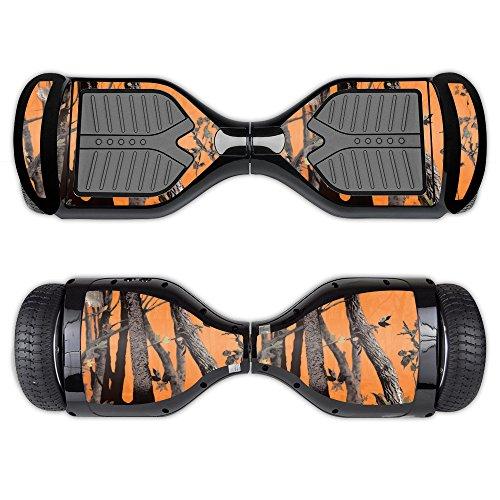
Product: MightySkins Skin Compatible with Swagtron T1 - Orange Camo | Protective, Durable, and Unique Vinyl Decal wrap Cover | Easy to Apply, Remove, and Change Styles | Made in The USA
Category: Sports & Outdoors | Outdoor Recreation | Skates, Skateboards & Scooters | Scooters & Equipment | Accessories
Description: SET THE TREND: Show off your unique style with MightySkins for your Swagtron T1 Don’t like the Orange Camo skin We have hundreds of designs to choose from, so your T1 will be as unique as you are.
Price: $16.99
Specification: ProductDimensions:9x0.1x6inches|ItemWeight:2.24ounces|ShippingWeight:0.96ounces(Viewshippingratesandpolicies)|ASIN:B01N69HGGE|Itemmodelnumber:T1